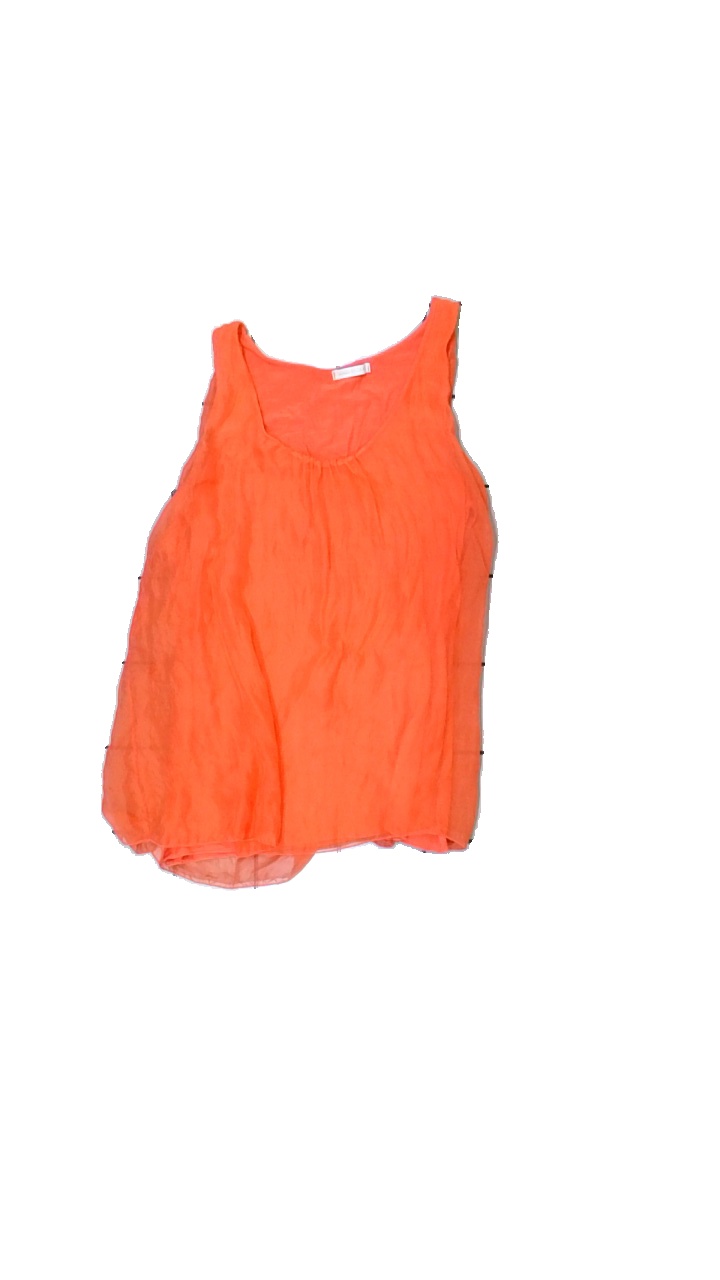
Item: Tank Top (Ladies)
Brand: Missing
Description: rött linne med flera dragna trådar
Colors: Red
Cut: Regular
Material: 65% cotton 35% viscose
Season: All
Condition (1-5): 3
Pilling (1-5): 5
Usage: Export
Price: <50